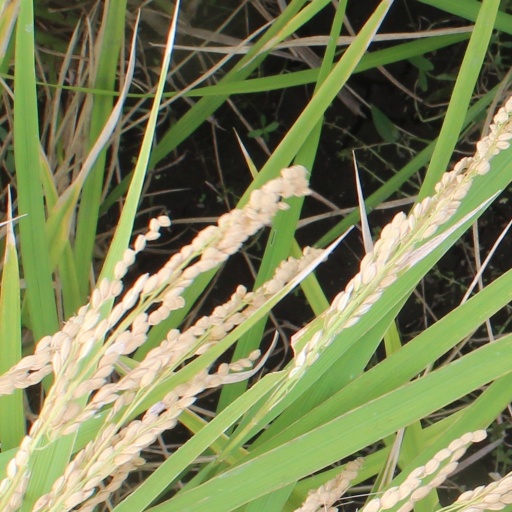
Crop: rice